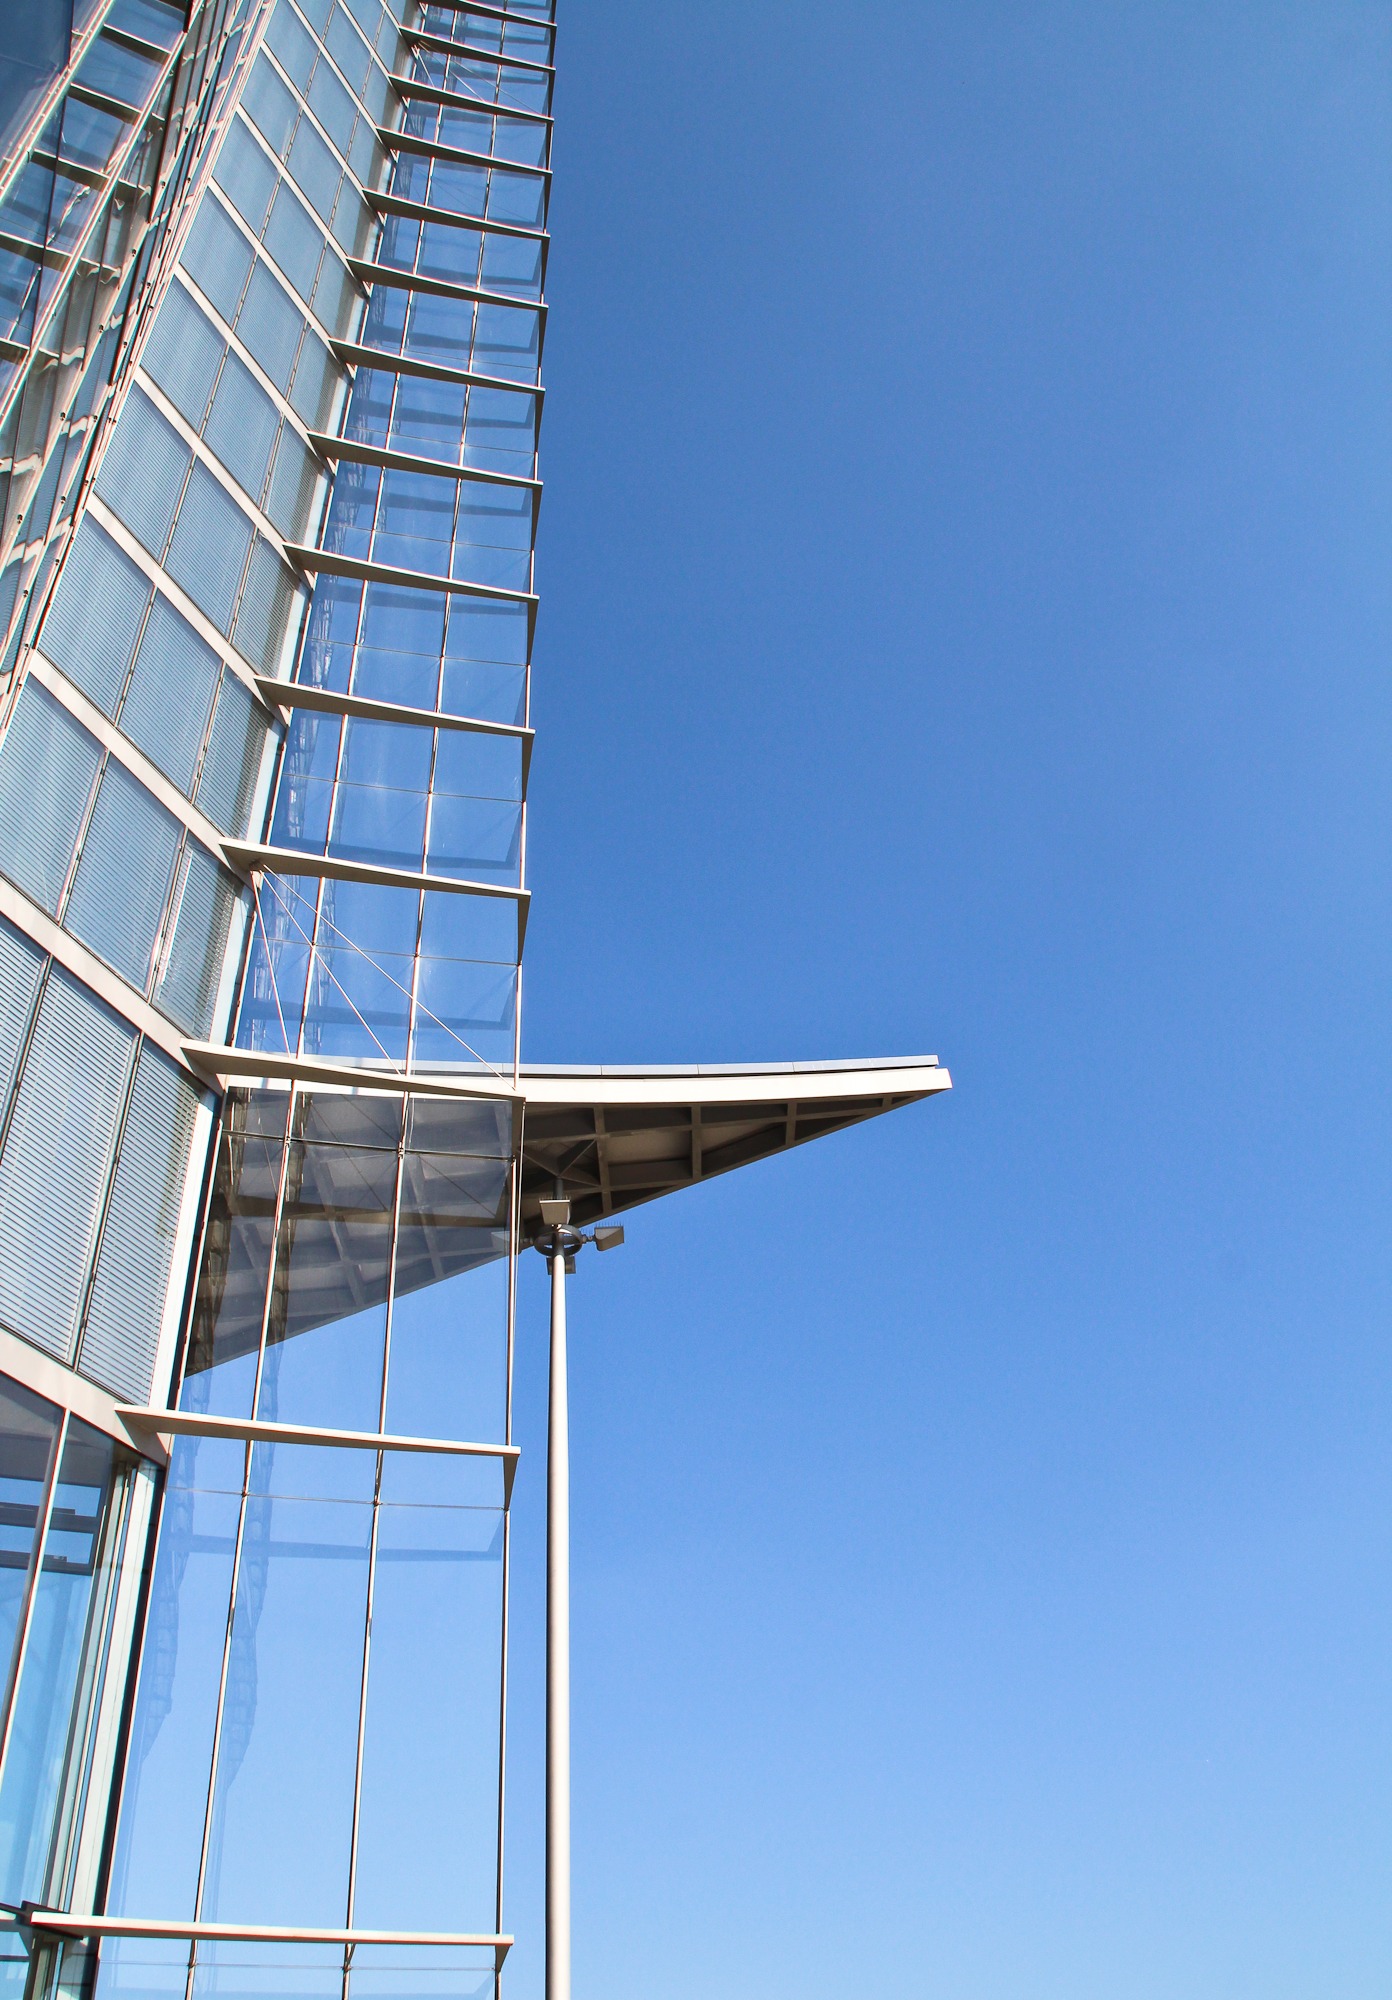
architecture, glass, wind, skyscraper, tower, mast, facade, modern, tower block, energy